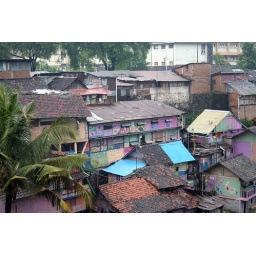
I took this pic when I was in Yogya, above the bridge over 'kali code' the houses besides the river is colorful